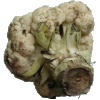
Label: Cauliflower 1